The Count of Chanteleine

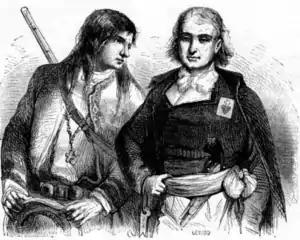
Verne - Le Comte de Chanteleine

"The Count of Chanteleine" (French "Le Comte de Chanteleine"), also known as "The Count of Chanteleine: A Tale of the French Revolution", is a short story by Jules Verne published in 1864.